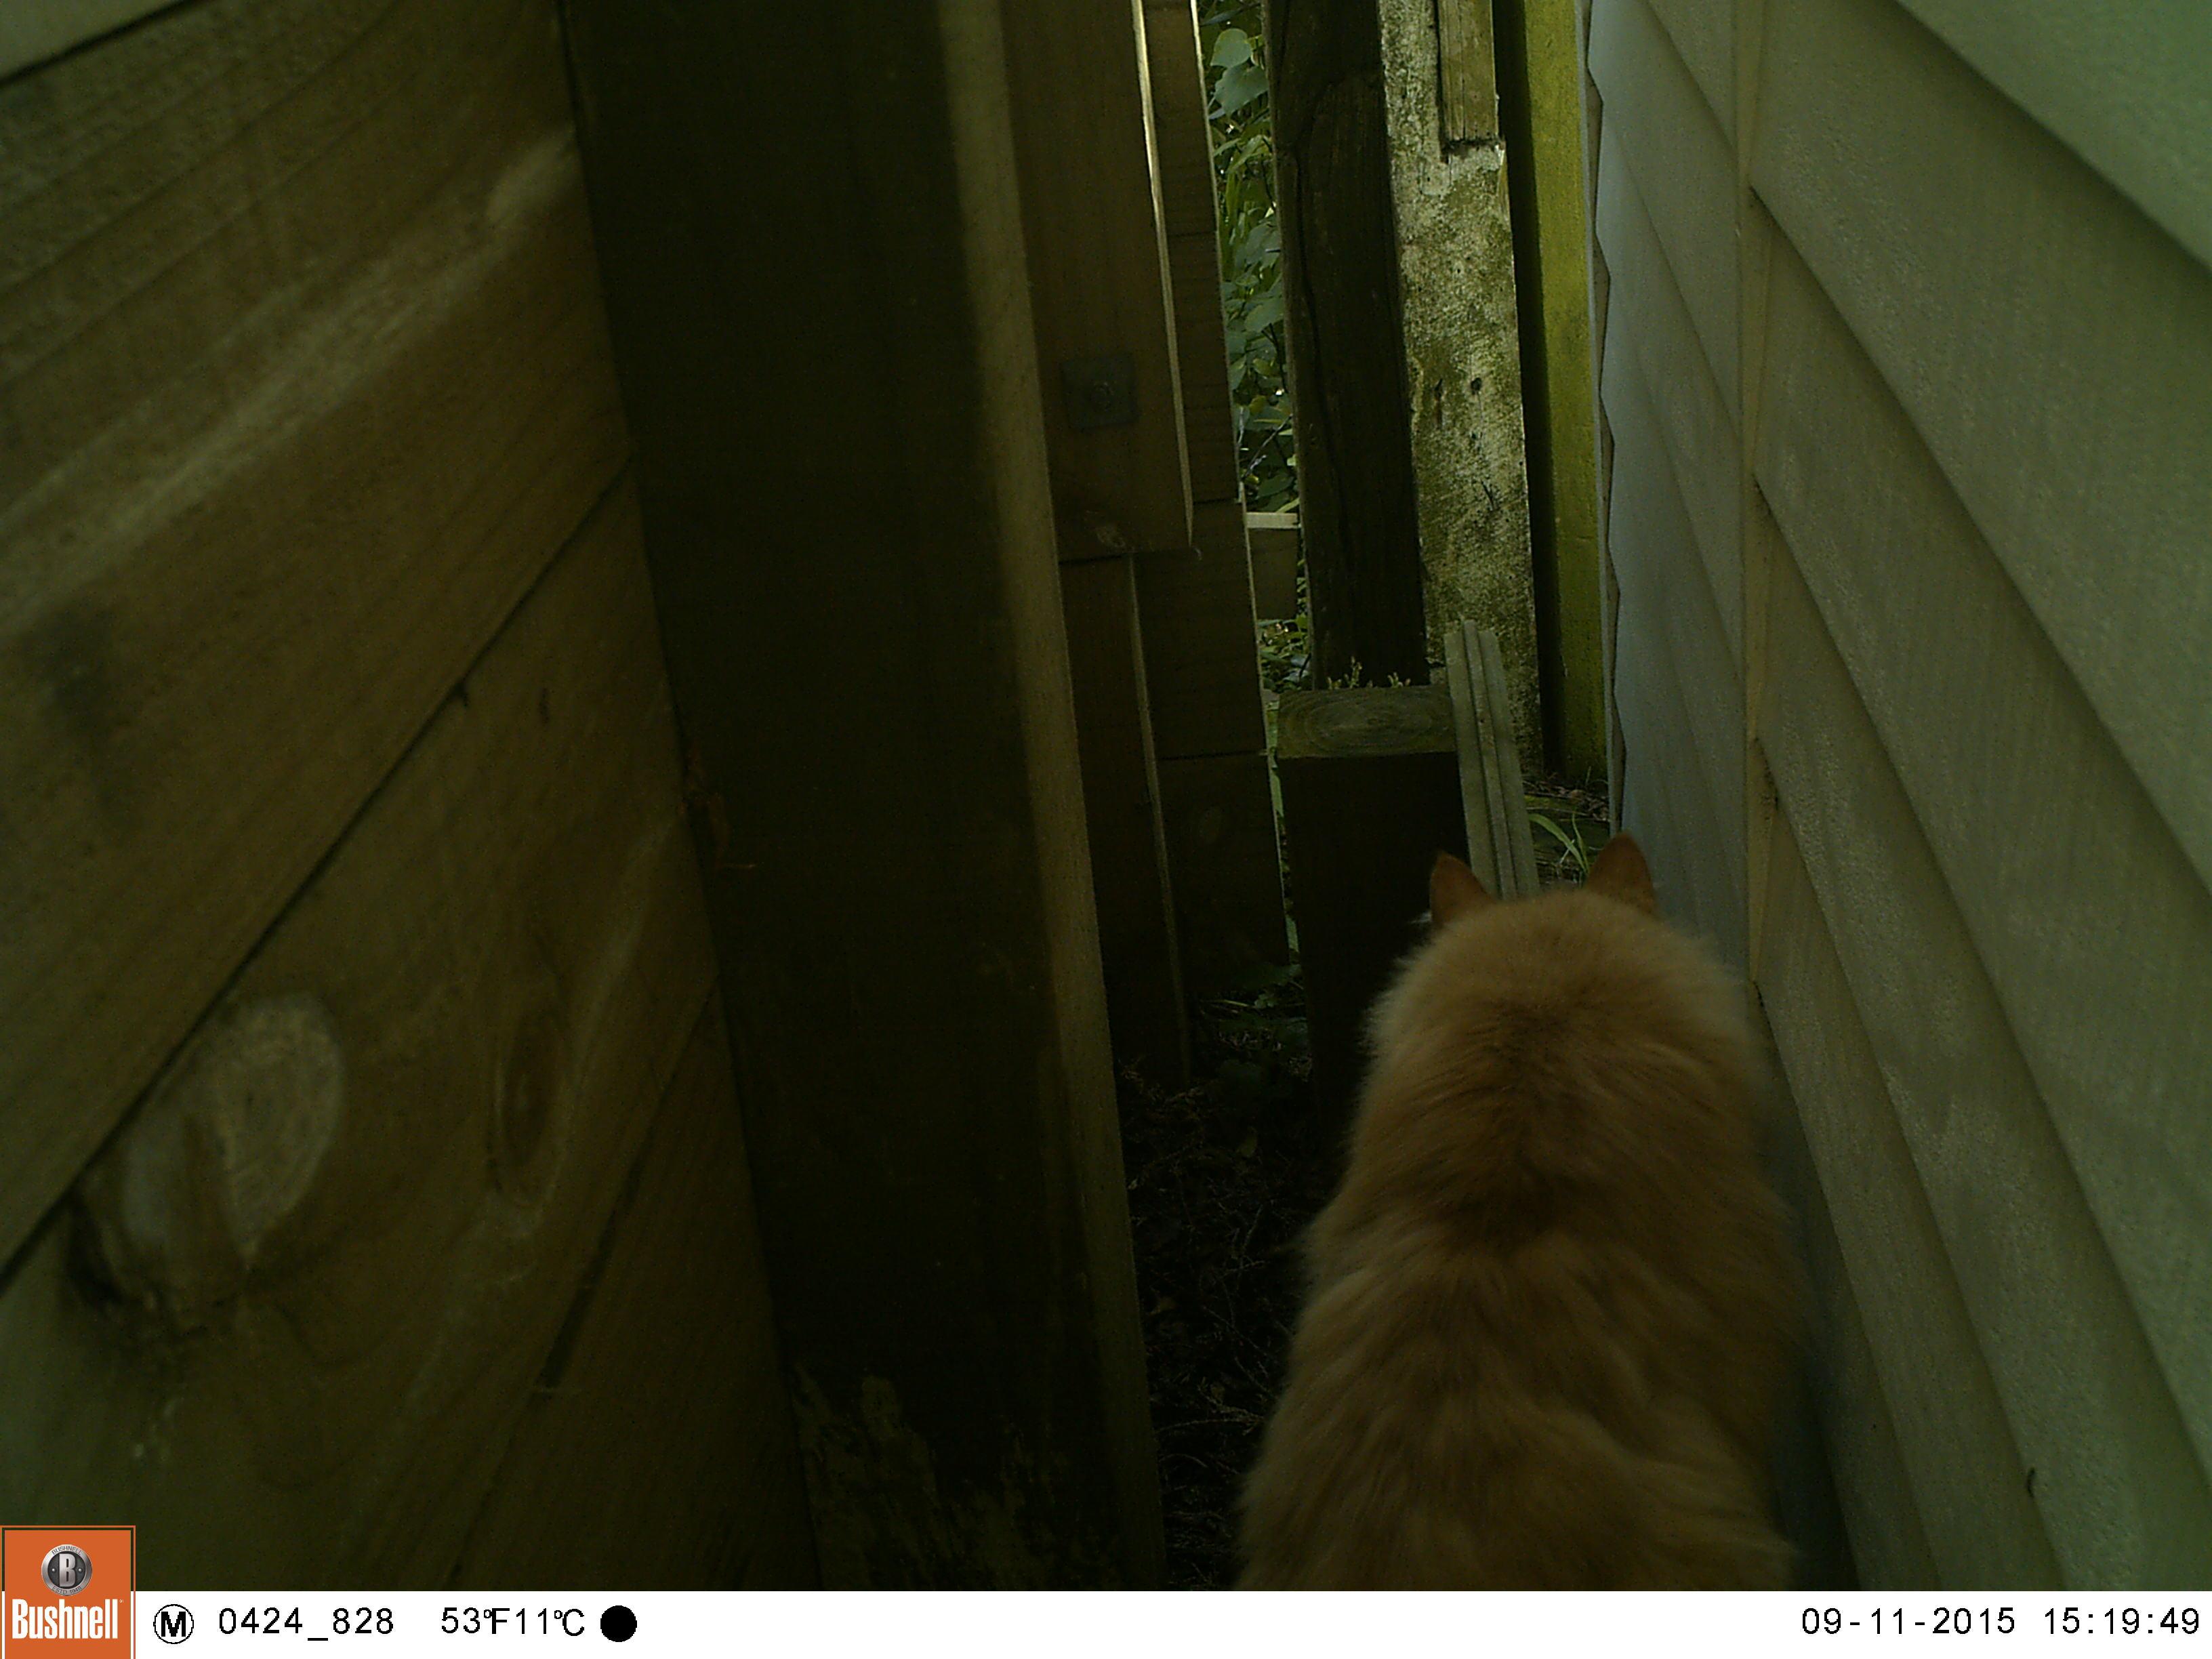
Species: Felis catus